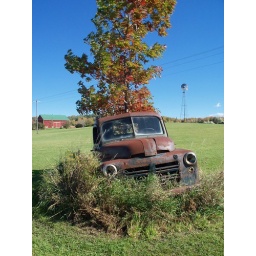
tree in truck